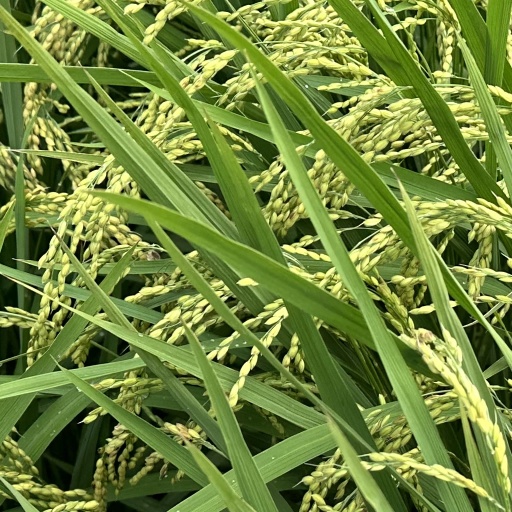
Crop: rice